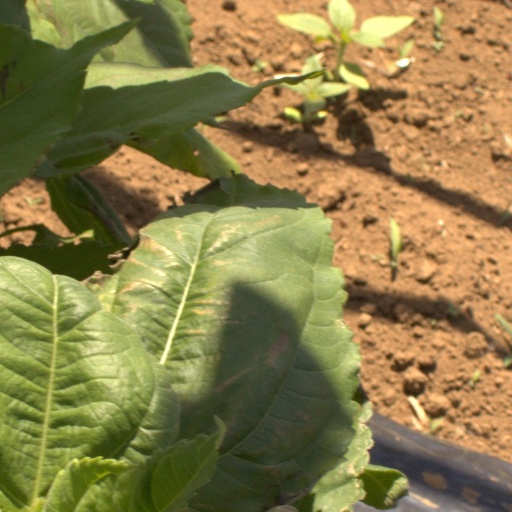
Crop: Jerusalem artichoke